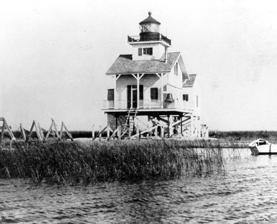
Building: Lake Borgne Light
Country: Unknown
Year built: 1889
Lighthouse Lake Borgne Light Lake Borgne Light (USCG) Location N side of entrance to Lake Borgne from the Mississippi Sound Coordinates 30°10′30″N 89°27′14″W / 30.175°N 89.454°W / 30.175; -89.454 Tower Height 43 ft (13 m) Shape house Light First lit 1889 Deactivated 1937 Lens fifth order Fresnel lens Characteristic fixed white The Lake Borgne Light was a lighthouse in Mississippi at the entrance to Lake Borgne on what is now Lighthouse Point, east of Heron Bay. It was built in 1889 to replace an earlier light on St. Joseph's Island further east, which was shrinking and is now completely gone. The new light sat on a screwpile foundation in the marsh and was reached by a boardwalk; it was equipped with a fifth order Fresnel lens . The house was destroyed by the 1906 Mississippi hurricane but was rebuilt; it was deactivated in 1937 and abandoned. The foundation of the light is marked as a hazard on present day charts, as the point of land has eroded further. References